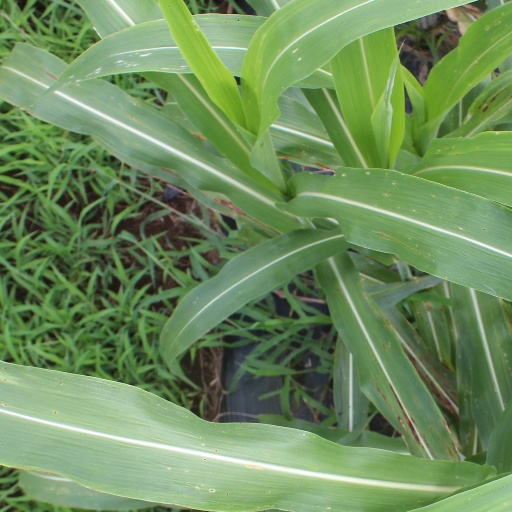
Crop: sorghum